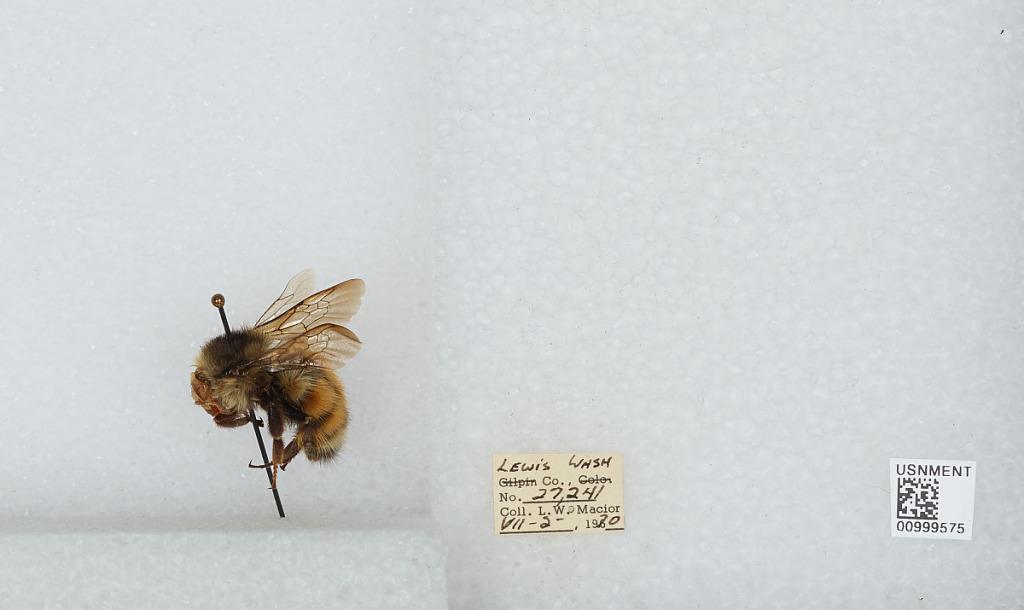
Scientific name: Bombus (Pyrobombus) melanopygus Nylander
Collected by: L. Macior
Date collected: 1970-7-2
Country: United States
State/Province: Washington
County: Lewis
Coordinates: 46.58, -122.4